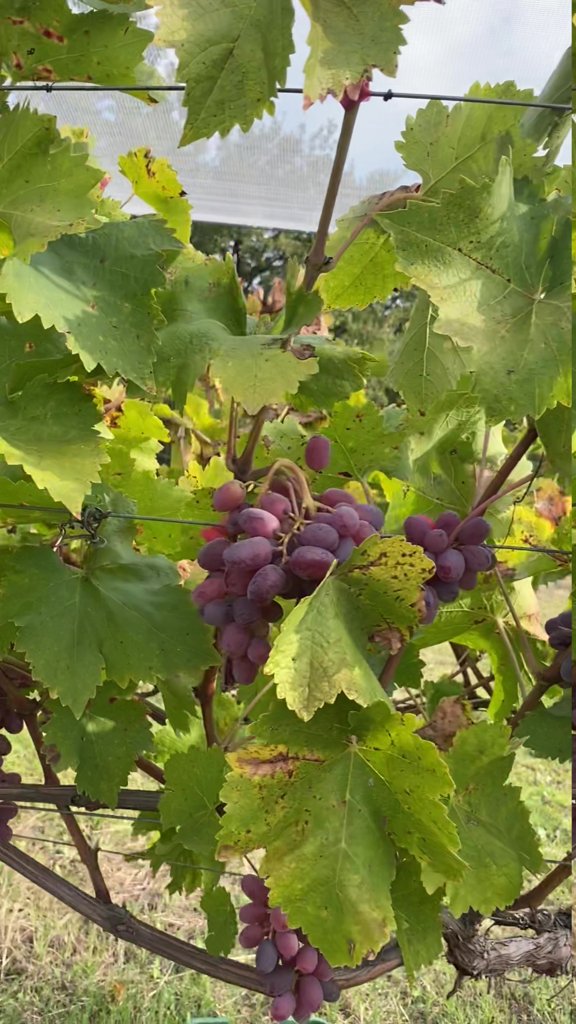
Berries visible: 45
Grape clusters: 3